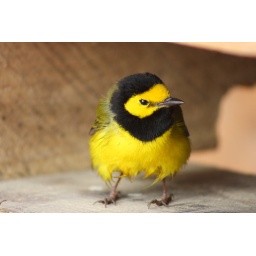
a male hooded warbler taking a break on our boat offshore while a storm blew over